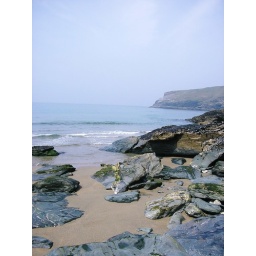
Untouched sand near the shallow water